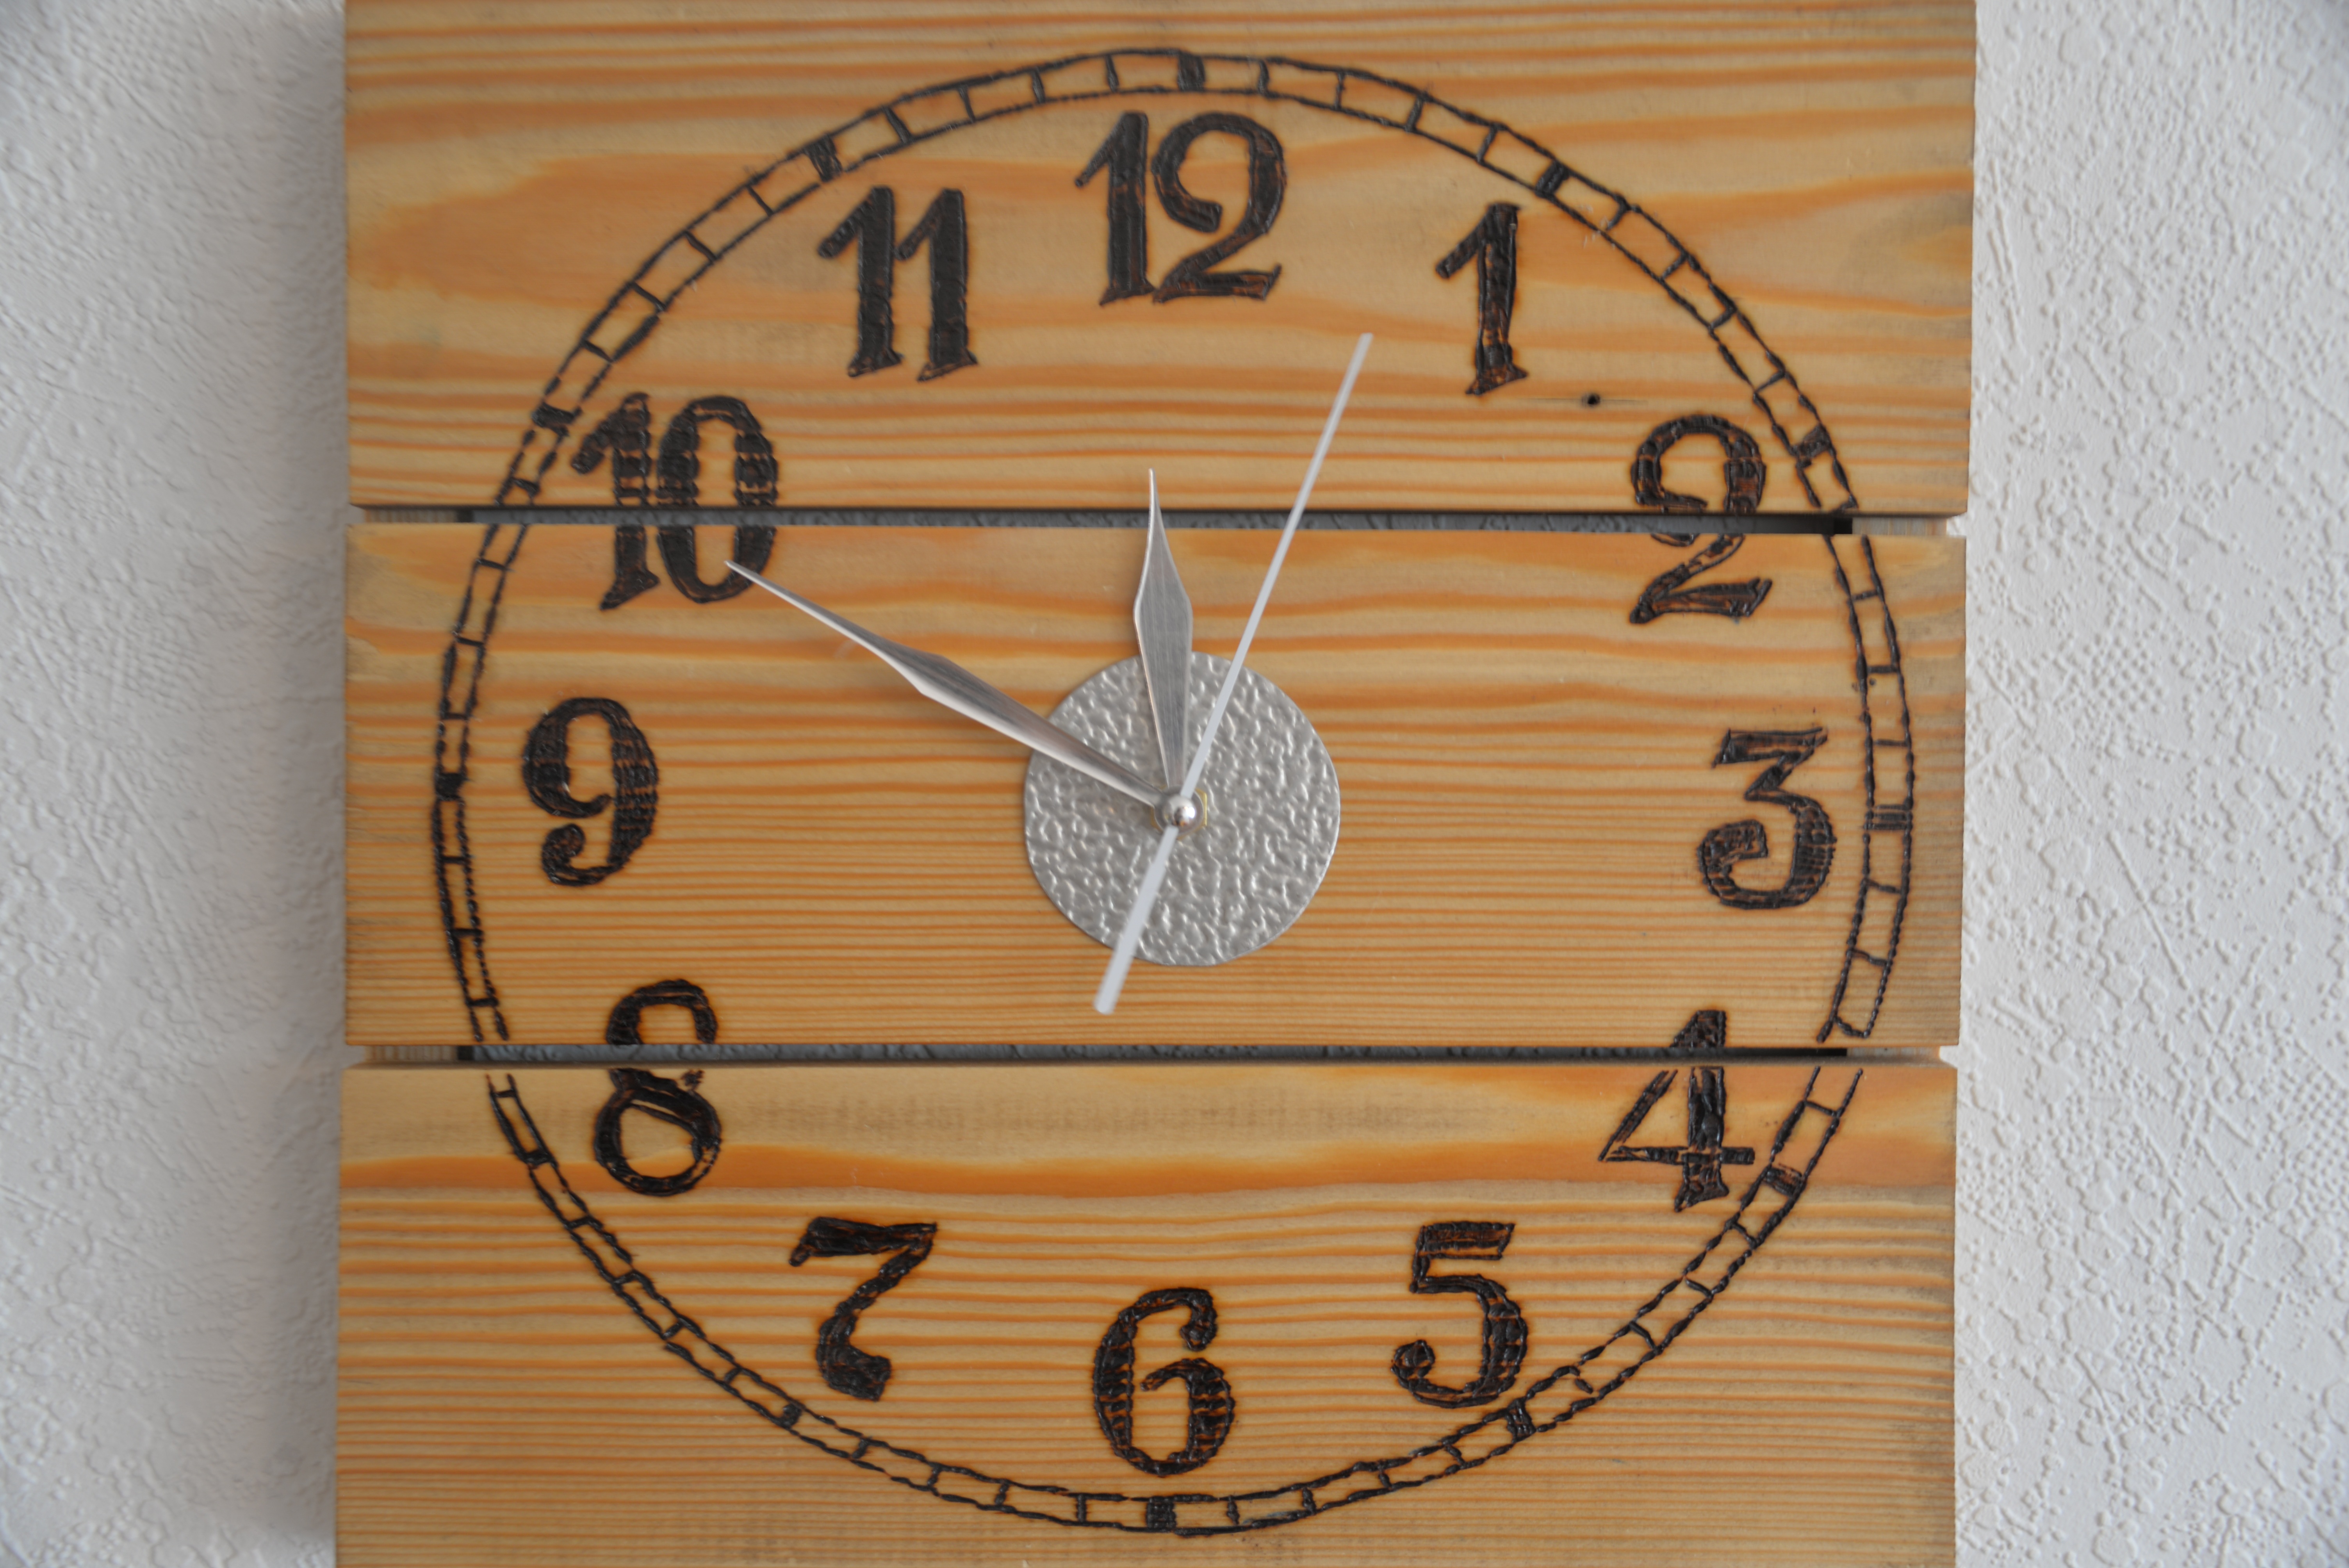
wood, clock, time, rustic, furniture, wooden structure, textile, shape, home accessories